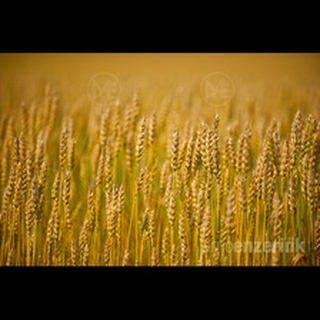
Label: wheat_blast